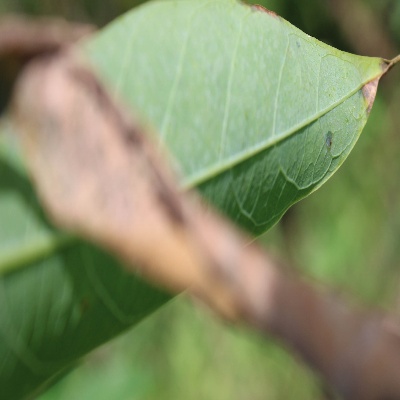
Crop: Cassava
Condition: bacterial blight